Manufacturing engineering

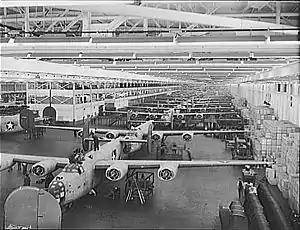
The Ford Motor Company's factory at Willow Run utilised Production Engineering principles to achieve record mass production of the B-24 Liberator military aircraft during World War II.

Manufacturing engineering or production engineering is a branch of professional engineering that shares many common concepts and ideas with other fields of engineering such as mechanical, chemical, electrical, and industrial engineering.